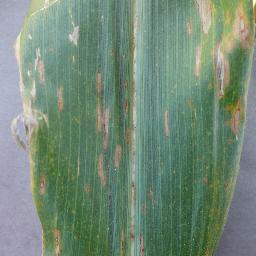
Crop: corn
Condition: (maize)_cercospora_spot_gray_spot